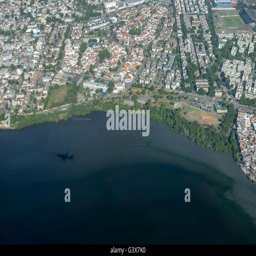
water pollution , aerial view at the border do